Jessie Allen Fowler

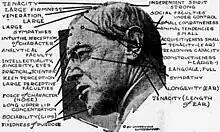
Phrenology of Woodrow Wilson

On 1912 she published her phrenological study of the American President Woodrow Wilson which included analysis of his head shape, his nose, chin and ears. Public interest in phrenology was not as high as it was but she continued to publish her writings. In 1917 several short animated films were made by Paul Terry with scripts by Fowler. They were "Character as Revealed by the Ear, Character as Revealed by the Eye, Character as Revealed by the Mouth" and "Character as Revealed by the Nose".